Sakya Trizin

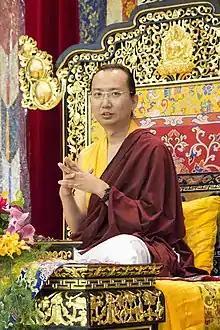
The 42nd Sakya Trizin, Ratna Vajra Rinpoche, The first to be enthroned under the new system

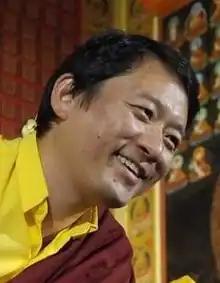
The 43rd Sakya Trizin, Gyana Vajra Rinpoche

On 11 December 2014, a new throne holder succession system was announced during the 23rd Great Sakya Mönlam prayer festival on a resolution passed by the Dolma Phodrang and Phuntsok Phodrang, where members of both Phodrang will serve the role of Sakya Trizin in one three-year term, according to their seniority and qualification.